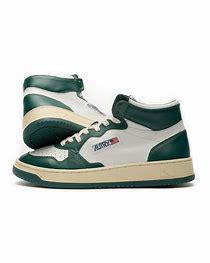
Brand: Autry
Model: Action Shoes 100